List of Friends and Joey characters

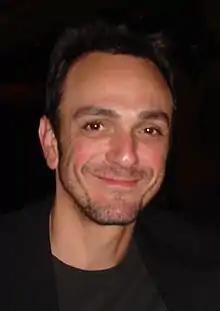
Hank Azaria played David, Phoebe's recurring love interest, in 1994, 2001 and 2003.

David, "the Scientist Guy" (Hank Azaria): a physicist with whom Phoebe falls in love in "The One with the Monkey", when he receives an academic grant for a three-year research trip to Minsk (incorrectly—and consistently—described in the scripts as being in Russia, rather than Belarus). After a quarrel with his research partner Max (Wayne Péré), Phoebe urges him to take the trip, even though it breaks her heart. Seven years later, he returns to New York for a brief visit and shares an evening with Phoebe, at the end of which he wants to say he loves her, but chooses not to as it will make it harder for him to leave. Two years later, he returns for another visit in "The One with the Male Nanny", where he kisses Phoebe before she admits she is seeing Mike Hannigan, who catches them together. He returns permanently in "The One with the Donor", having failed in his research, and when he finds out that Phoebe and Mike have broken up, he and Phoebe begin dating again. In "The One in Barbados—Part 1", David proposes to Phoebe but is turned down in favor of Mike.